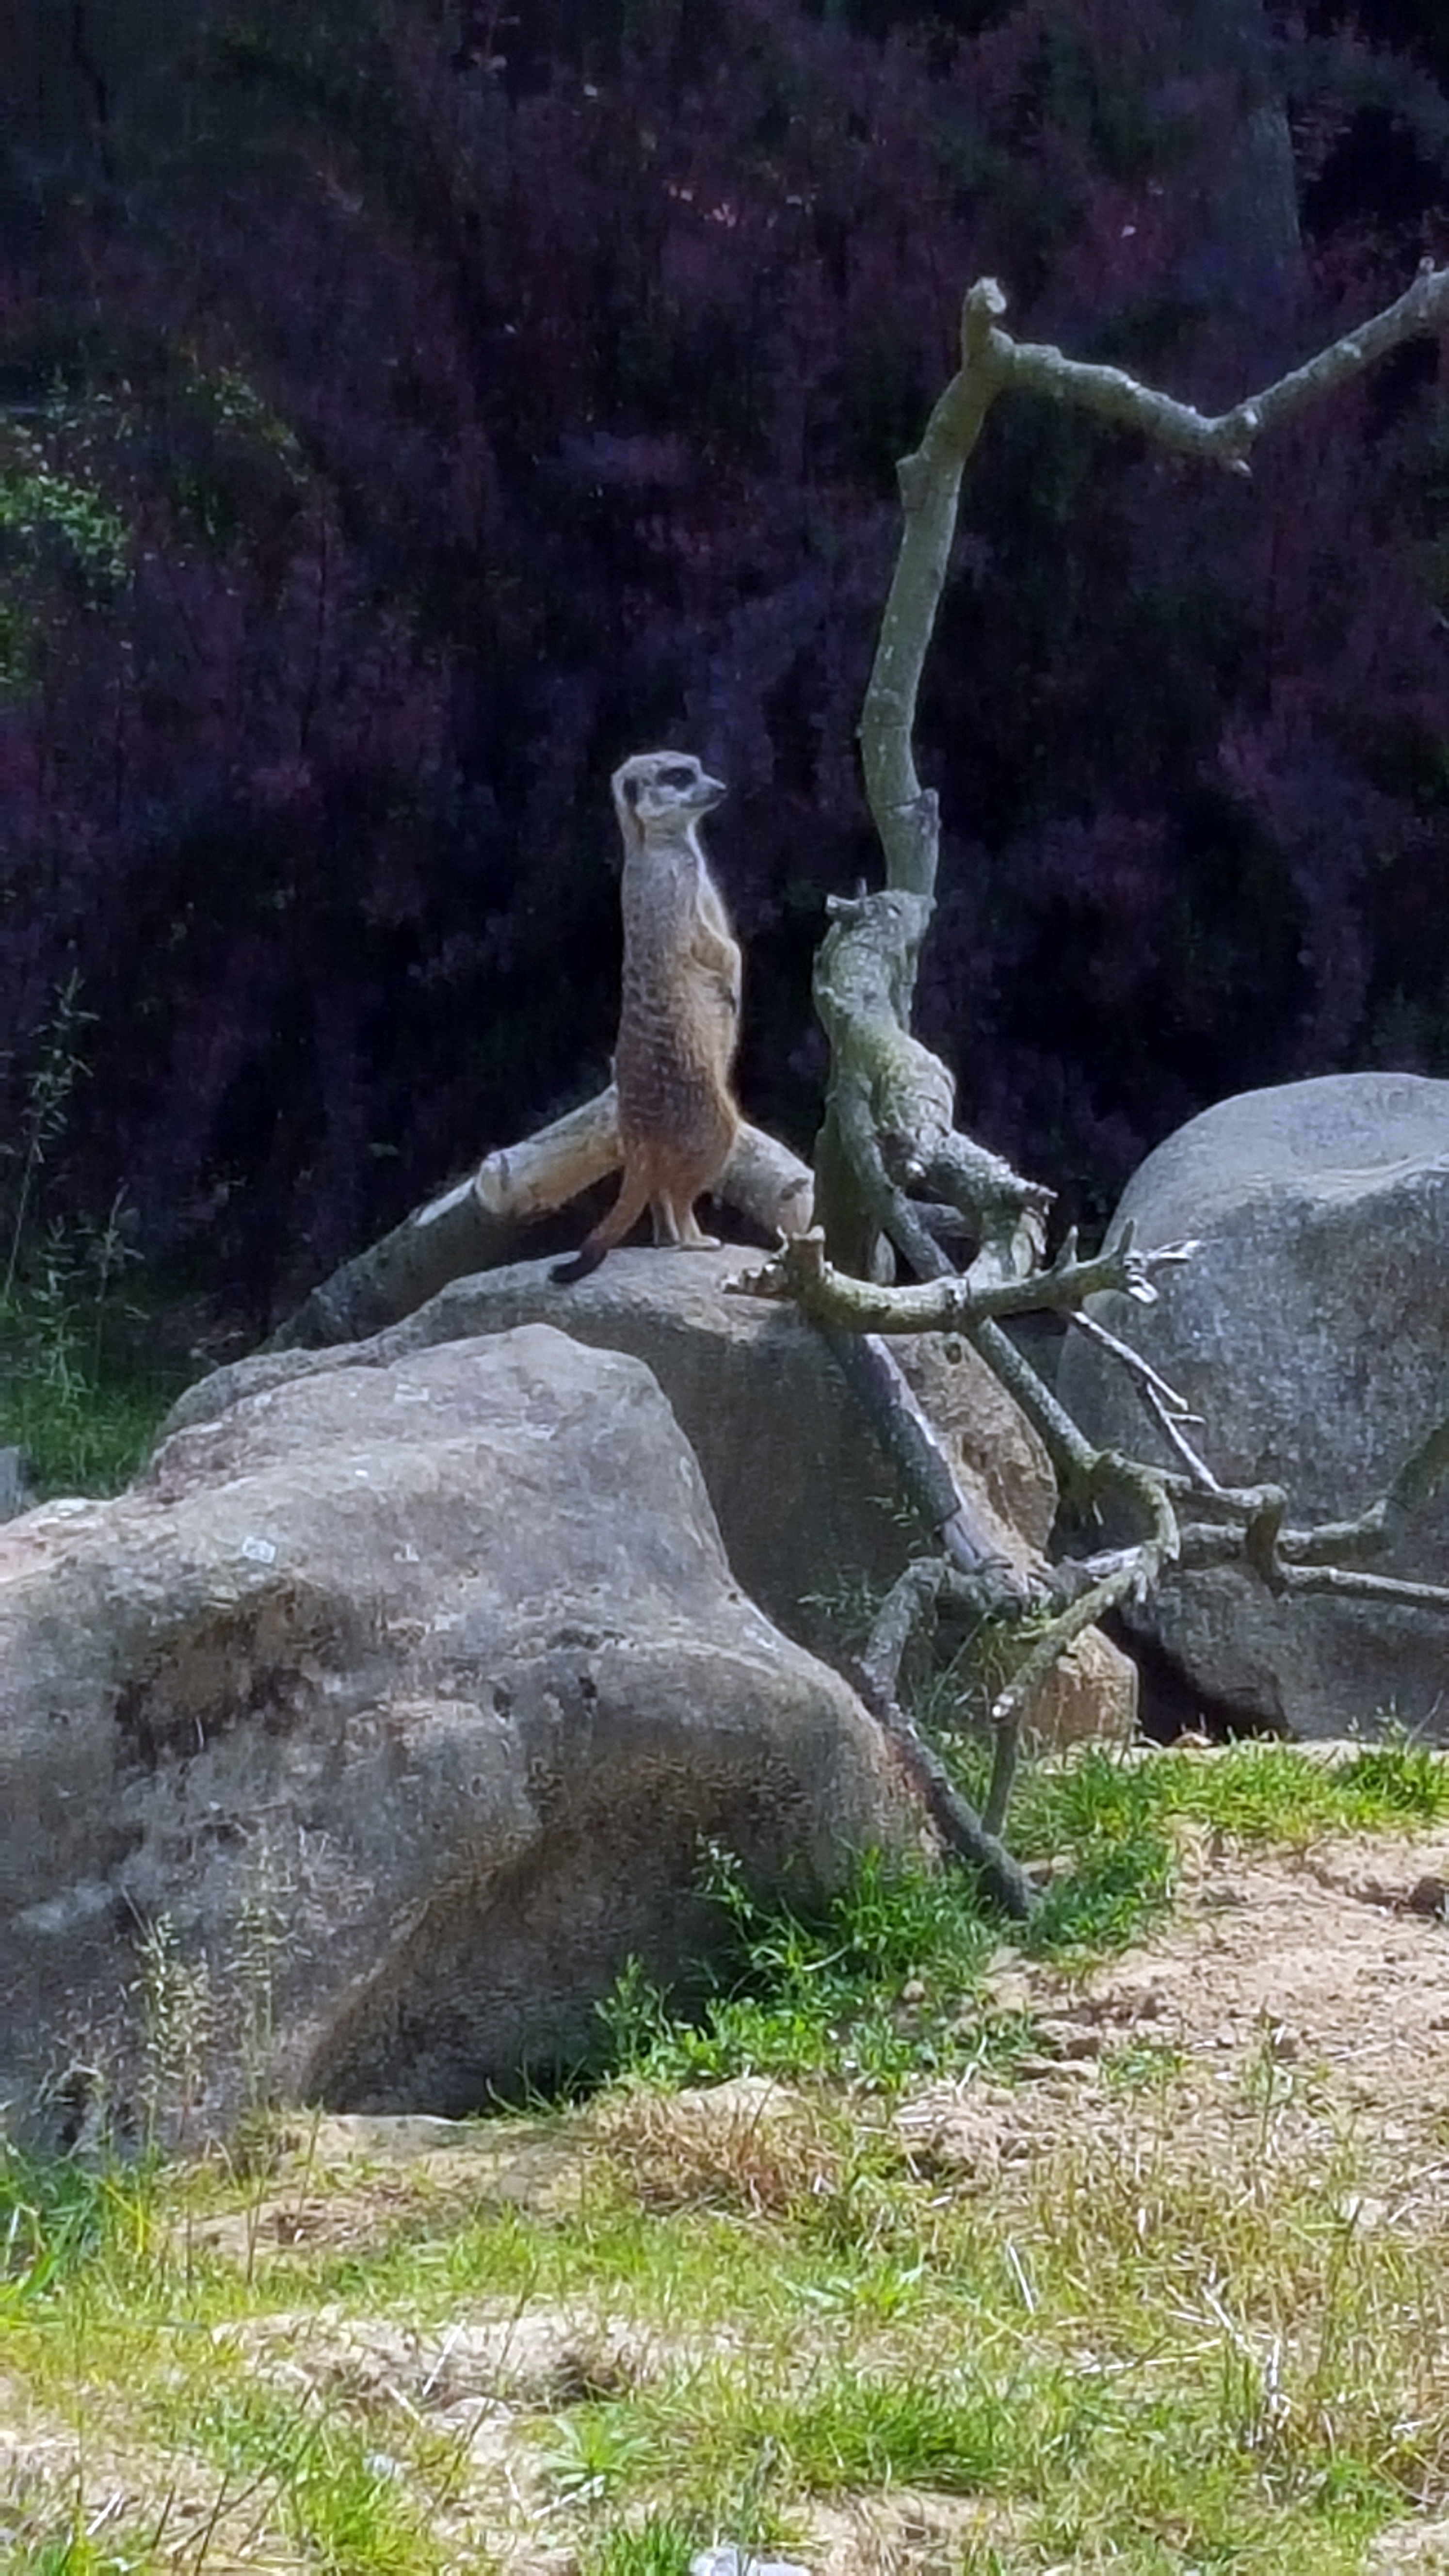
landscape, nature, forest, sand, view, animal, alone, wildlife, wild, zoo, portrait, fauna, wild animal, enclosure, face, stones, mammals, marsupial, meerkat, animal world, wildlife photography, animal portrait, deer park, cologne zoo